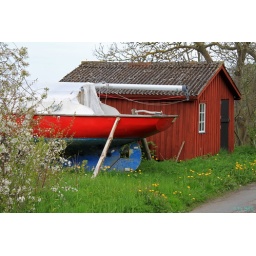
Fisherman's hut, painted in Bornholm Red (oxblood), with boat and wild cherry tree